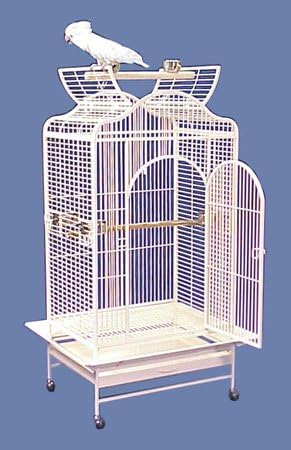
Poipu Palace Convertible Top Bird Cage - 32 X 24” X 61” - Eggshell Vein
Category: Pet Supplies
Poipu Palace Convertible Top Bird Cage features: Cathederal top opens to playtop. Arched door. Flared steel seed skirt help prevent spillage. 5 swing out feeder doors. Removable tray and grate. Locking food bowls. 5 seed/water cups. 2 natural wood perches. Wrought iron construction and non-toxic powder coated finish. 3/4" bar spacing. 5 mm bar gauge.4 rolling casters for easy moving. Large bird cage ideal for medium birds such as african greys and smaller cockatoos.
Features: Victorian top bird cage with stand features unique design with a price that is affordable for you! Bird cage roof top opens up for additional perching during playtime | Outside Dimensions: 32” x 24” x 61”. Inside Dimensions: 32’ x 24” x 48” | Bar Spacing: 3/4” | Cathederal top opens to playtop. Arched door. Flared steel seed skirt help prevent spillage. 5 swing out feeder doors. Removable tray and grate. Locking food bowls. 5 seed/water cups. 2 natural wood perches. Rolling casters. Perfect large bird cage for medium birds ranging from african greys to smaller cockatoos | Colors Available: White, Black, Silver or Green